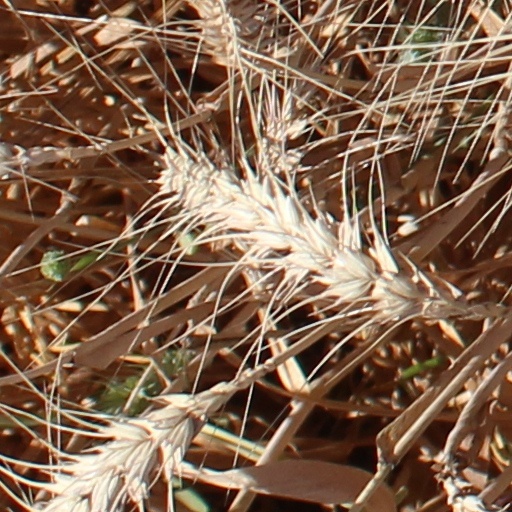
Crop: wheat